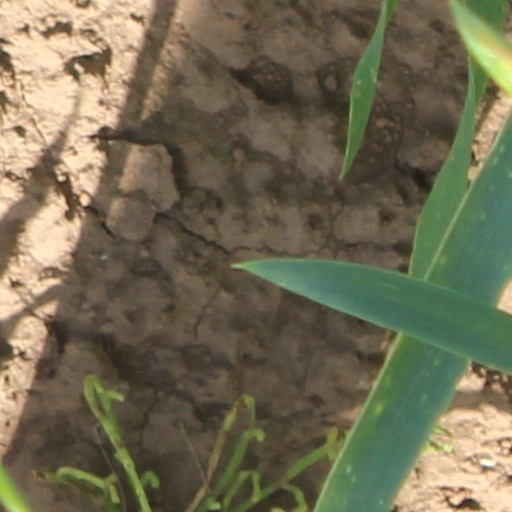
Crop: wheat